Edmund J. Pendleton

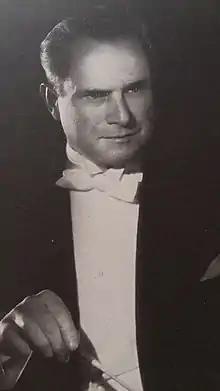
Edmund J. Pendleton

Edmund J. Pendleton (1 March 1899 – 31 January 1987) was an American composer and musician.